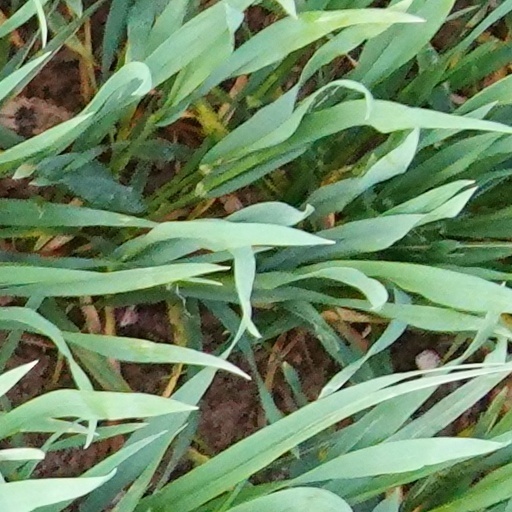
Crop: wheat